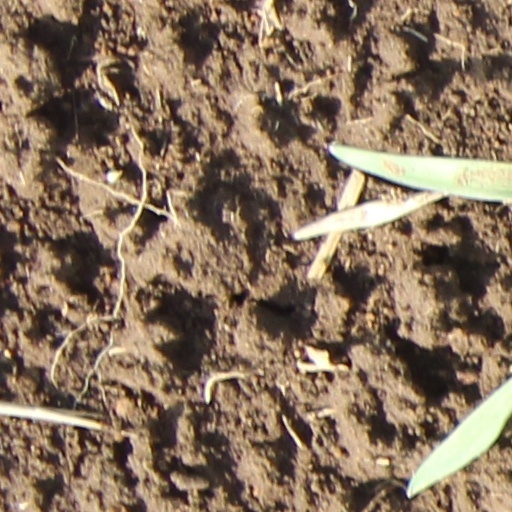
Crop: wheat